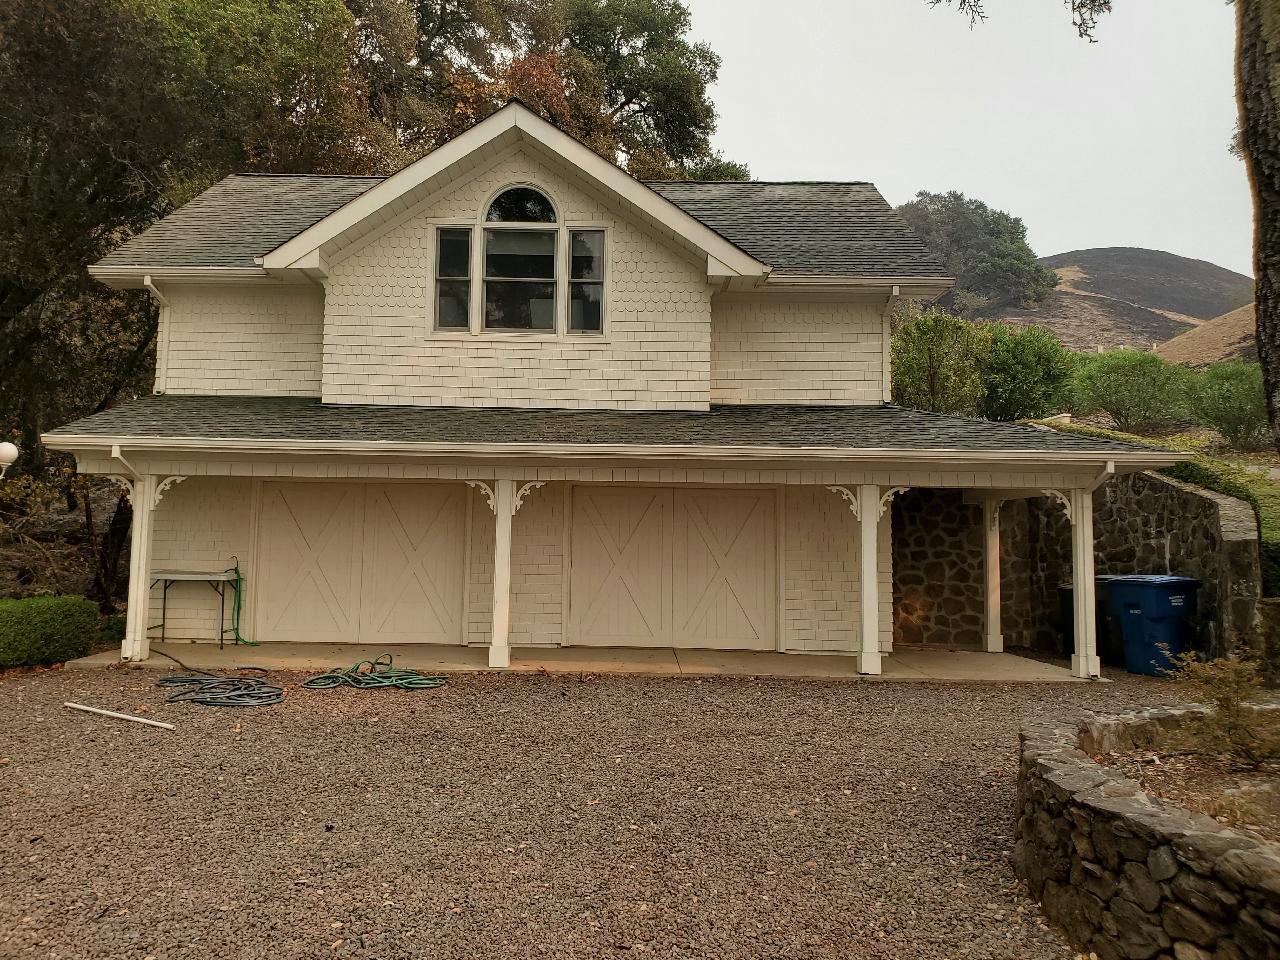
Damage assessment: no_damage